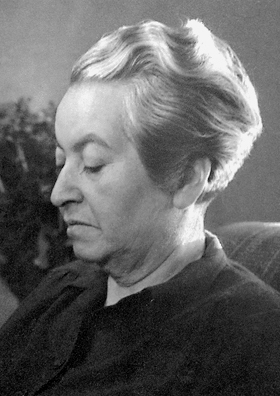
กาบริเอลา มิสตรัล

| name = กาบริเอลา มิสตรัล ไฟล์:Nobel prize medal.svg|20px
| image = Gabriela Mistral 1945.jpg
| imagesize = 200px
| birth_date = ลูซิลา เด มาริอา เดล เปร์เปตูโอ โซกอร์โร โกดอย อัลกายากา (Lucila de María del Perpetuo Socorro Godoy Alcayaga)
| birth_place = บิกุญญา (เมือง)|บิกุญญา ชิลี
| death_place = เฮมป์สเตด รัฐนิวยอร์ก สหรัฐ
| occupation = กวี, นักการทูต, นักการศึกษา
| nationality = ชิลี
| period = ค.ศ. 1914 – ค.ศ. 1957
| notable_awards = รางวัลโนเบลสาขาวรรณกรรม ประจำปี ค.ศ. 1945
| signature = Firma Gabriela Mistral.svg
กาบริเอลา มิสตรัล () เป็นนามปากกาของ ลูซิลา โกดอย อัลกายากา (; 7 เมษายน ค.ศ. 1889 – 10 มกราคม ค.ศ. 1957) เป็นกวี, นักการทูต และนักการศึกษาชาวชิลี เป็นผู้ที่ได้รับรางวัลโนเบลสาขาวรรณกรรมประจำปี ค.ศ. 1945
กาบริเอลา มิสตรัล เกิดเมื่อปี ค.ศ. 1889 บิดาเป็นครู ส่วนมารดาเป็นช่างเย็บผ้า บิดาของมิสตรัลทิ้งครอบครัวไปเมื่อเธอมีอายุได้สามปี ด้วยฐานะที่ยากจน มิสตรัลในวัยสิบห้าปีก็ทำงานช่วยครอบครัวโดยการเป็นผู้ช่วยครู หลังจากนั้นไม่นาน เธอก็ได้พบกับคนรักของเธอ โรเมลิโอ อูเรตา ผู้ซึ่งต่อมากระทำอัตวินิบาตกรรมในปี ค.ศ. 1909 การเสียชีวิตของอูเรตาส่งผลต่อบทกวีของมิสตรัลในเวลาต่อมาอย่างมาก Biography Gabriela Mistral • Biography Online ในปี ค.ศ. 1914 มิสตรัลก็ได้รับรางวัลชนะเลิศจากการประกวดวรรณกรรมระดับประเทศ จากผลงาน "Sonnets of Death" หลังรับรางวัลนี้ มิสตรัลก็ใช้นามปากกา "กาบริเอลา มิสตรัล" อย่างเป็นทางการ โดยมาจากชื่อของกวีที่เธอชื่นชอบสองคนคือกาบรีเอเล ดันนุนซีโอ และเฟรเดริก มิสทราล Gabriela Mistral - poems - - PoemHunter.com
ปี ค.ศ. 1922 มิสตรัลได้รับคำเชิญจากรัฐบาลเม็กซิโกเพื่อขอคำแนะนำในการวางระบบการศึกษาในประเทศ ช่วงนี้เองที่มิสตรัลได้เดินทางไปสอนหนังสือตามที่ต่าง ๆ ครั้งหนึ่งเธอเคยสอนปาโบล เนรูดา ที่ต่อมาเป็นกวีและได้รับรางวัลโนเบลสาขาวรรณกรรม|รางวัลโนเบลเช่นเดียวกับเธอ Gabriela Mistral - South America Travel Guide หลังจากนั้นมิสตรัลก็ทำงานเป็นกงสุลประจำอยู่หลายเมือง เช่น มาดริด, ลิสบอน และเนเปิลส์
ในปี ค.ศ. 1945 มิสตรัลก็ได้รับรางวัลโนเบลสาขาวรรณกรรม ซึ่งเธอเป็นชาวชิลีและชาวอเมริกาใต้คนแรกที่ได้รับรางวัลนี้ หกปีต่อมา มิสตรัลก็ได้รับรางวัลวรรณกรรมแห่งชาติชิลี
กาบริเอลา มิสตรัลเสียชีวิตด้วยโรคมะเร็งตับอ่อน เมื่อปี ค.ศ. 1957 Gabriela Mistral Poems > My poetic side ขณะมีอายุได้ 67 ปี

== อ้างอิง ==
== แหล่งข้อมูลอื่น ==
*
* Gabriela Mistral - Biographical - Nobelprize.org
หมวดหมู่:กวี
หมวดหมู่:นักการทูตชาวชิลี
หมวดหมู่:นักการศึกษาชาวชิลี
หมวดหมู่:ผู้ได้รับรางวัลโนเบลสาขาวรรณกรรม
หมวดหมู่:ชาวชิลีผู้ได้รับรางวัลโนเบล
หมวดหมู่:ผู้หญิงผู้ได้รับรางวัลโนเบล
หมวดหมู่:บุคคลจากแคว้นโกกิมโบ
หมวดหมู่:นามปากกา
หมวดหมู่:เสียชีวิตจากมะเร็งตับอ่อน